Marie Richardson

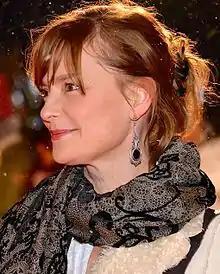
Richardson in 2012.

Marie Elisabet Richardson (born 6 June 1959) is a Swedish stage, film, and television actress. She studied at the Teaterhögskolan i Stockholm from 1982 to 1985 and has been employed by The Royal Dramatic Theatre in Stockholm ever since. Richardson has been very active in films and television production as well as on stage for 30 years. She has two children with Jakob Eklund, also an actor.